Bedford Vehicles

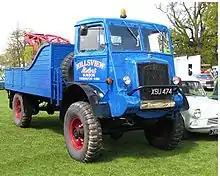
The war-time Bedford QL, with the driver perched above the engine in a forward control cab, foreshadowed post-war truck designs.

In 1935, Bedford began the development of a 15 cwt truck for the British War Office. This entered service as the MW in 1939, and 65,995 examples had been built by the end of the war in 1945. The MW appeared in a wide range of roles, as a water tanker, general duties truck, personnel carrier, petrol tanker, wireless truck and anti-aircraft gun tractor – among others.